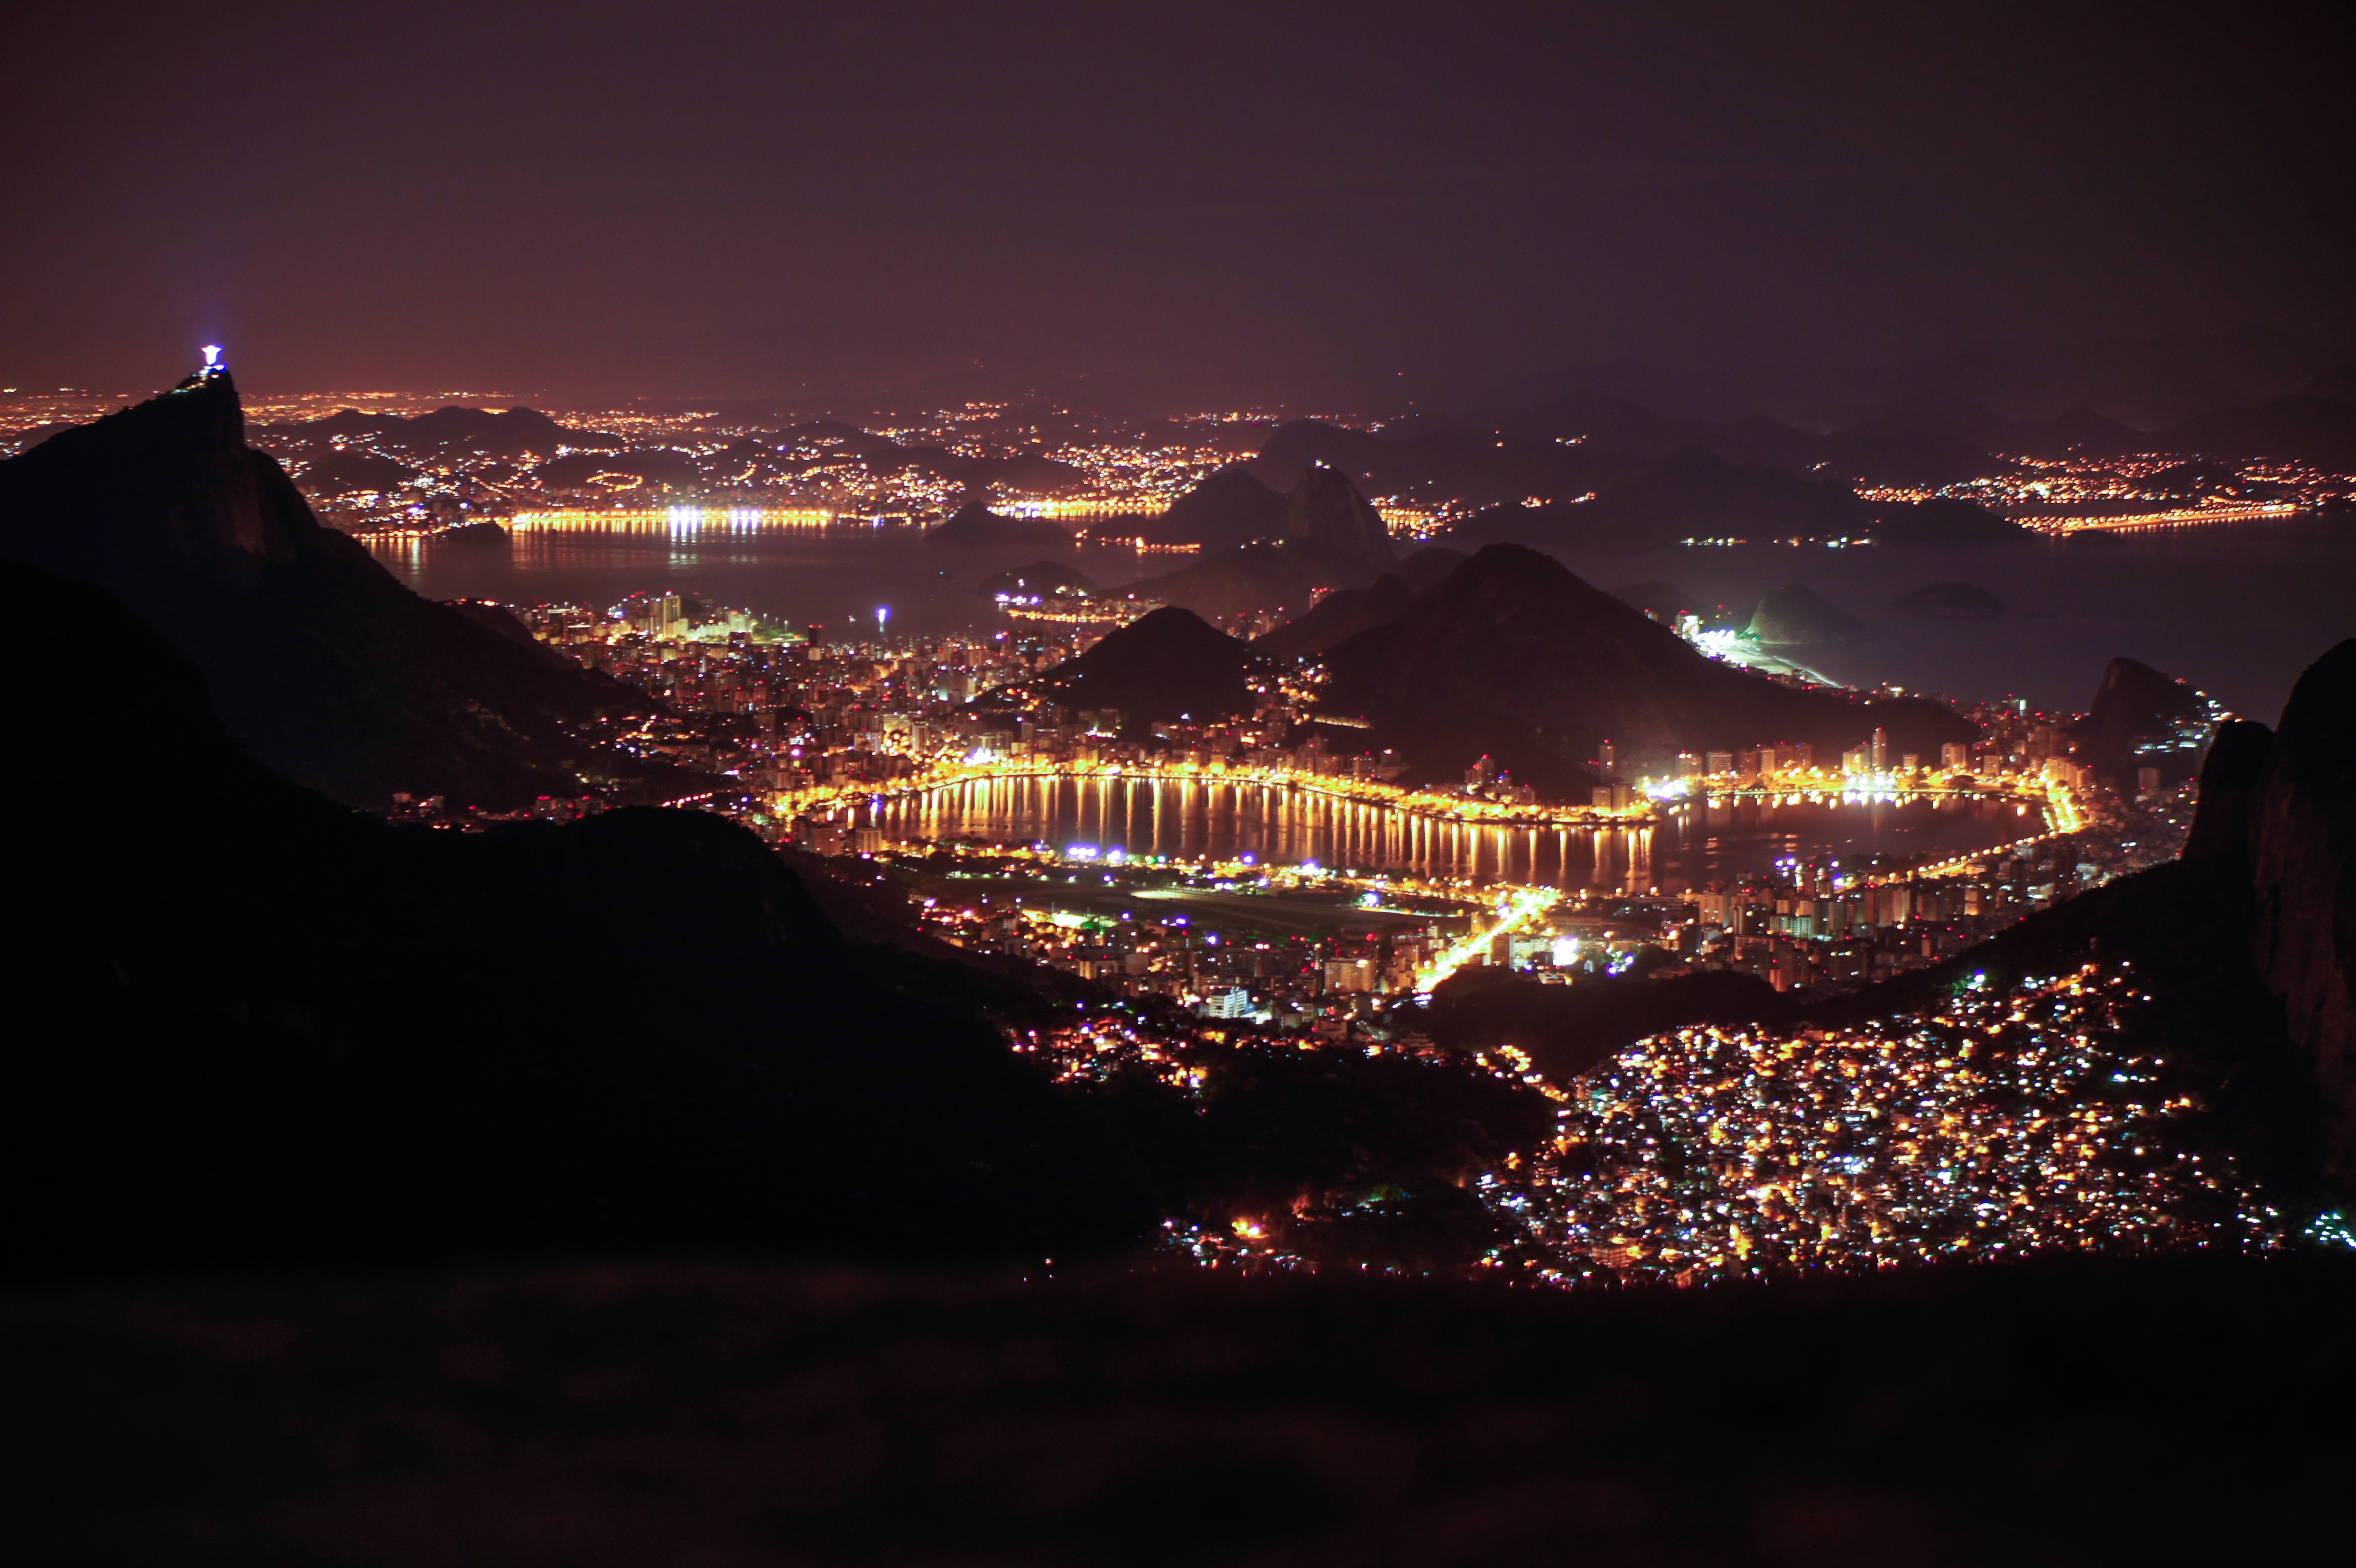
light, skyline, night, cityscape, dusk, evening, darkness